Canada at the 1904 Summer Olympics

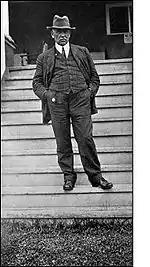
George Seymour Lyon

Two teams from Canada played in the 1904 lacrosse competition. The Winnipeg Shamrocks defeated the team from St. Louis by a score of 8–2 in the final to win gold.